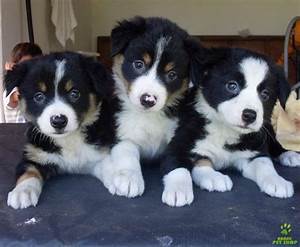
Label: cane